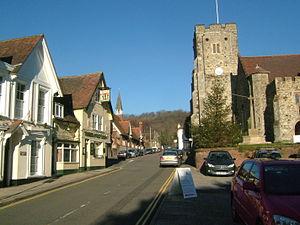
Wrotham est une localité du Kent, au Royaume-Uni.